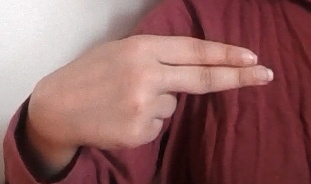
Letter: ain